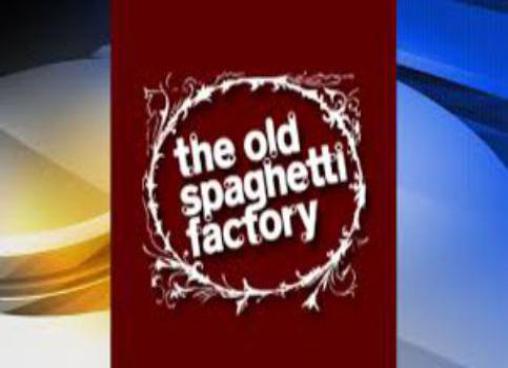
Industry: Food